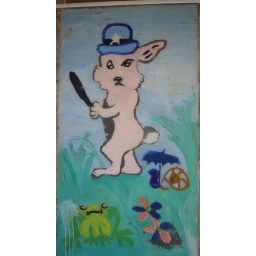
in the window at the ky market